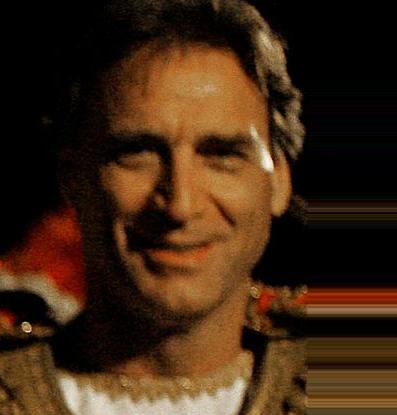
Age: 55